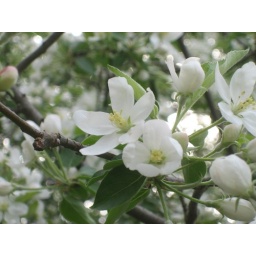
05-12 Apple blossoms on the tree near the old, old house